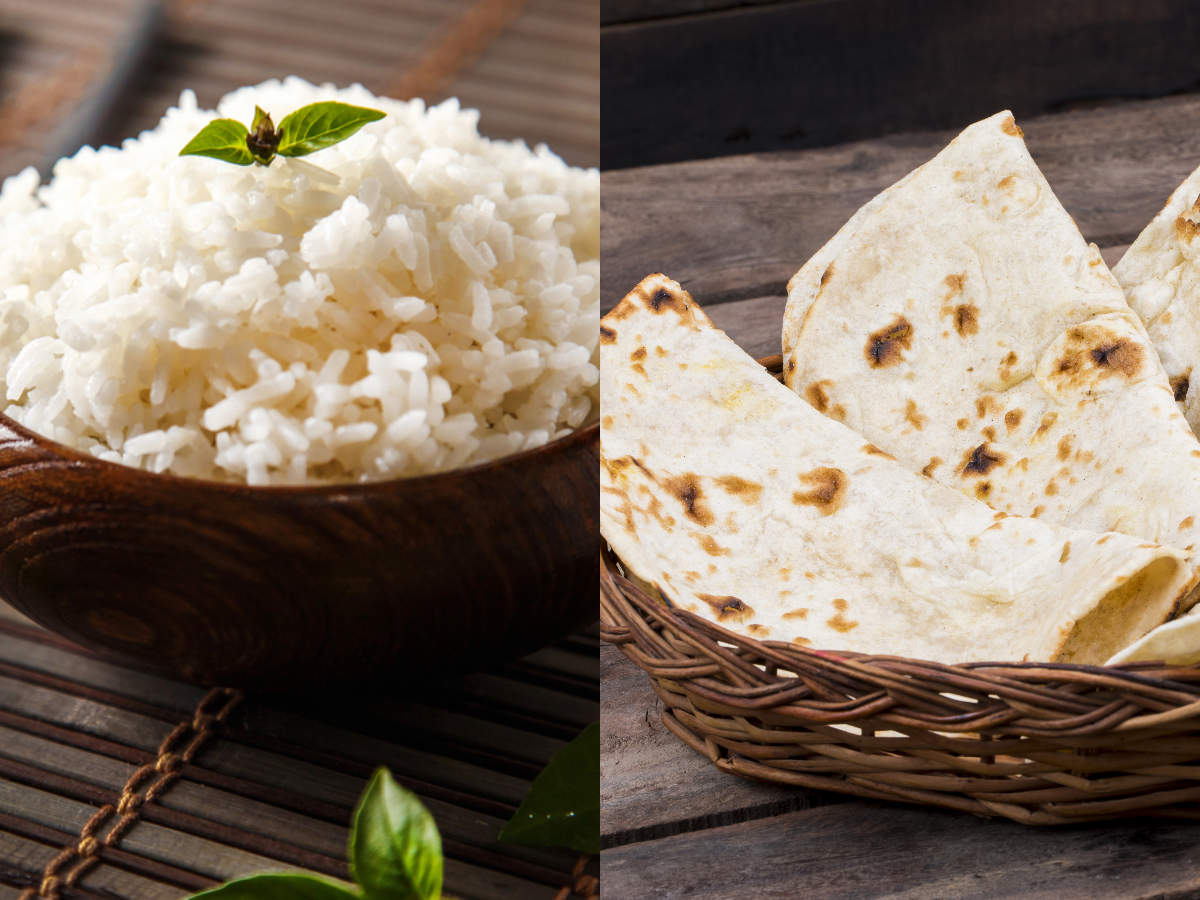
Dish: chapati